Iarlaithe mac Loga

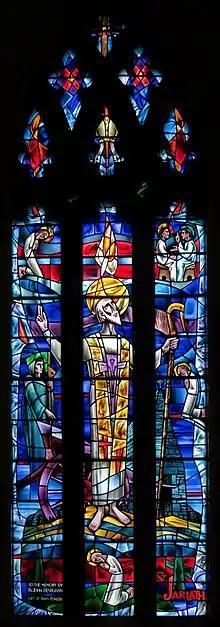
Jarlath as depicted in a stained glass window of Tuam Cathedral, designed by Richard King in 1961

Iarlaithe mac Loga ("fl." 6th century), also known as Jarlath, was an Irish priest and scholar from Connacht, remembered as the founder of the monastic School of Tuam and of the Archdiocese of Tuam, of which he is the patron saint. No medieval biography of Jarlath is extant, but sources for his life and cult include genealogies, martyrologies, the Irish "Lives of St Brendan of Clonfert", and a biography compiled by John Colgan in the 17th century.